Japanese tea utensils

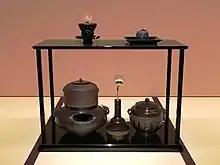
A set of tea utensils by the Mushakōjisenke. From the top left: (bowl) and (whisk) with tea powder container and ivory lid.Bottom: iron pot placed on , bamboo ladle and placed upright in , fresh water container on lacquered wood shelf

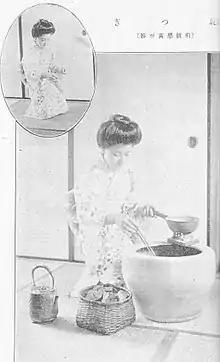
Adding charcoal to a brazier. Charcoal is removed from the (charcoal basket) using (fire chopsticks). From a Japanese magazine dated 1912

A wide range of utensils, known collectively as , is necessary for even the most basic tea ceremony. Generally, items which guests prepare themselves with for attending a gathering are not considered ; rather, the term fundamentally applies to items involved to "host" a gathering. This article, however, includes all forms of implements and paraphernalia involved in the practice of .